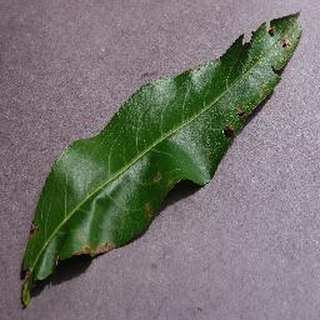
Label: peach_bacterial_spot